Infiniti Q50

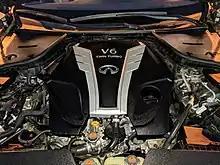
Infiniti Q50 VR30DDTT engine

Named for the famous corner at Spa-Francorchamps, the Eau Rouge is a Formula One inspired concept car based on the Q50 premium sports sedan, with aerodynamic styling treatments and design elements influenced by Infiniti's partnership with Infiniti Red Bull Racing. Changes include bespoke carbon fiber bodywork (carbon fiber front splitter, rear diffuser and side sill skirts, carbon fiber roof and door mirror casings), 20-inch lightweight forged alloy wheels, a dual-exit exhaust sports system below a large integrated rear spoiler, 20 mm wider wheel arches, red body color with overlaid tinted clear coat, matching carbon fiber door and center console panes, a high-grip sports steering wheel with Formula One-style paddle-shifters.